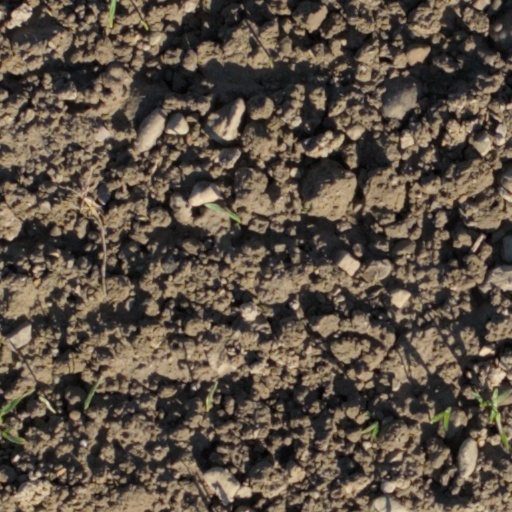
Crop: wheat